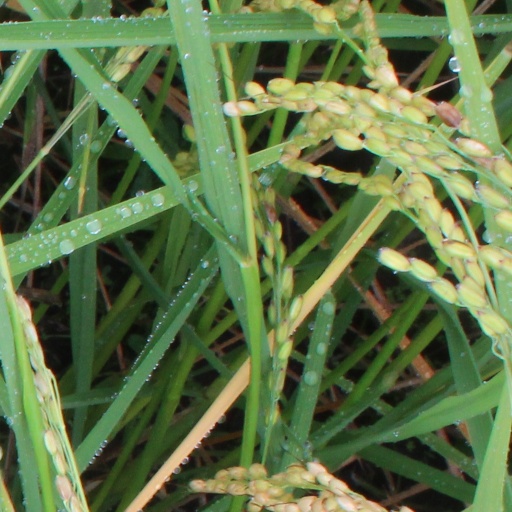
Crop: rice